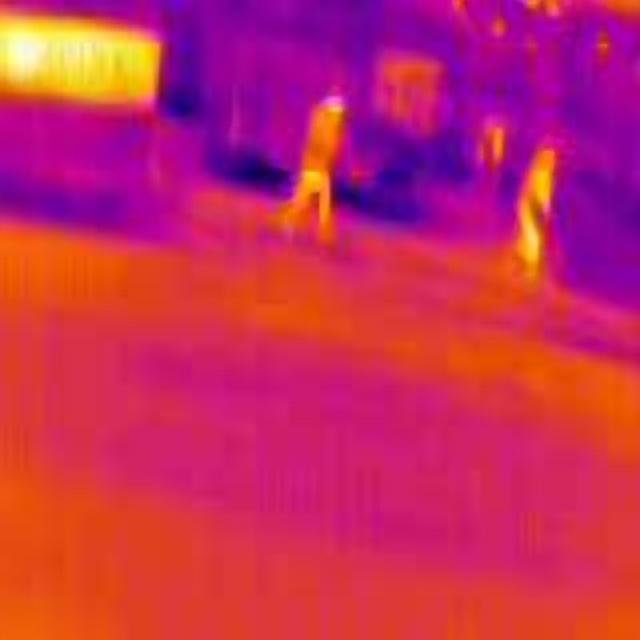
Detected objects:
label: person
label: person